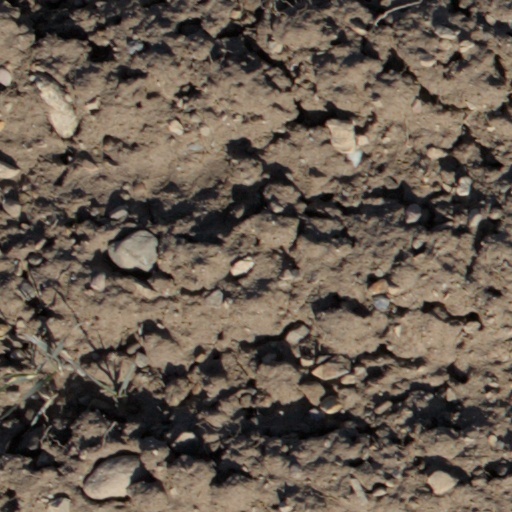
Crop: wheat